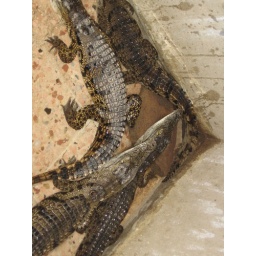
In a large sink in a house in the Nubian village